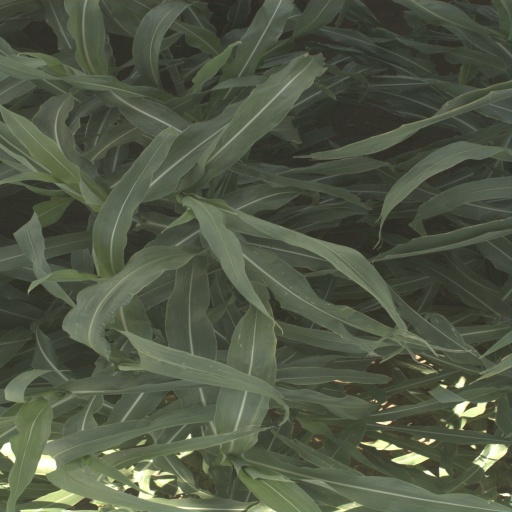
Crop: sorghum